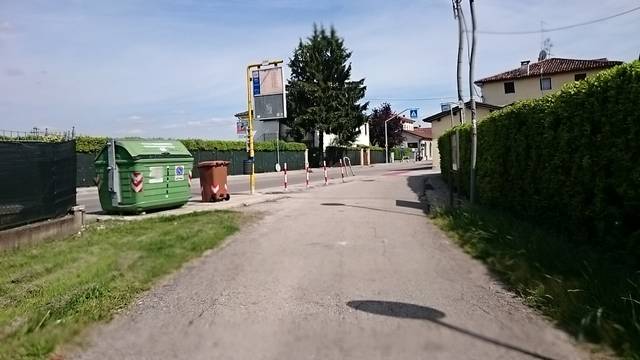
Region: Italy
Coordinates: 45.535, 11.559